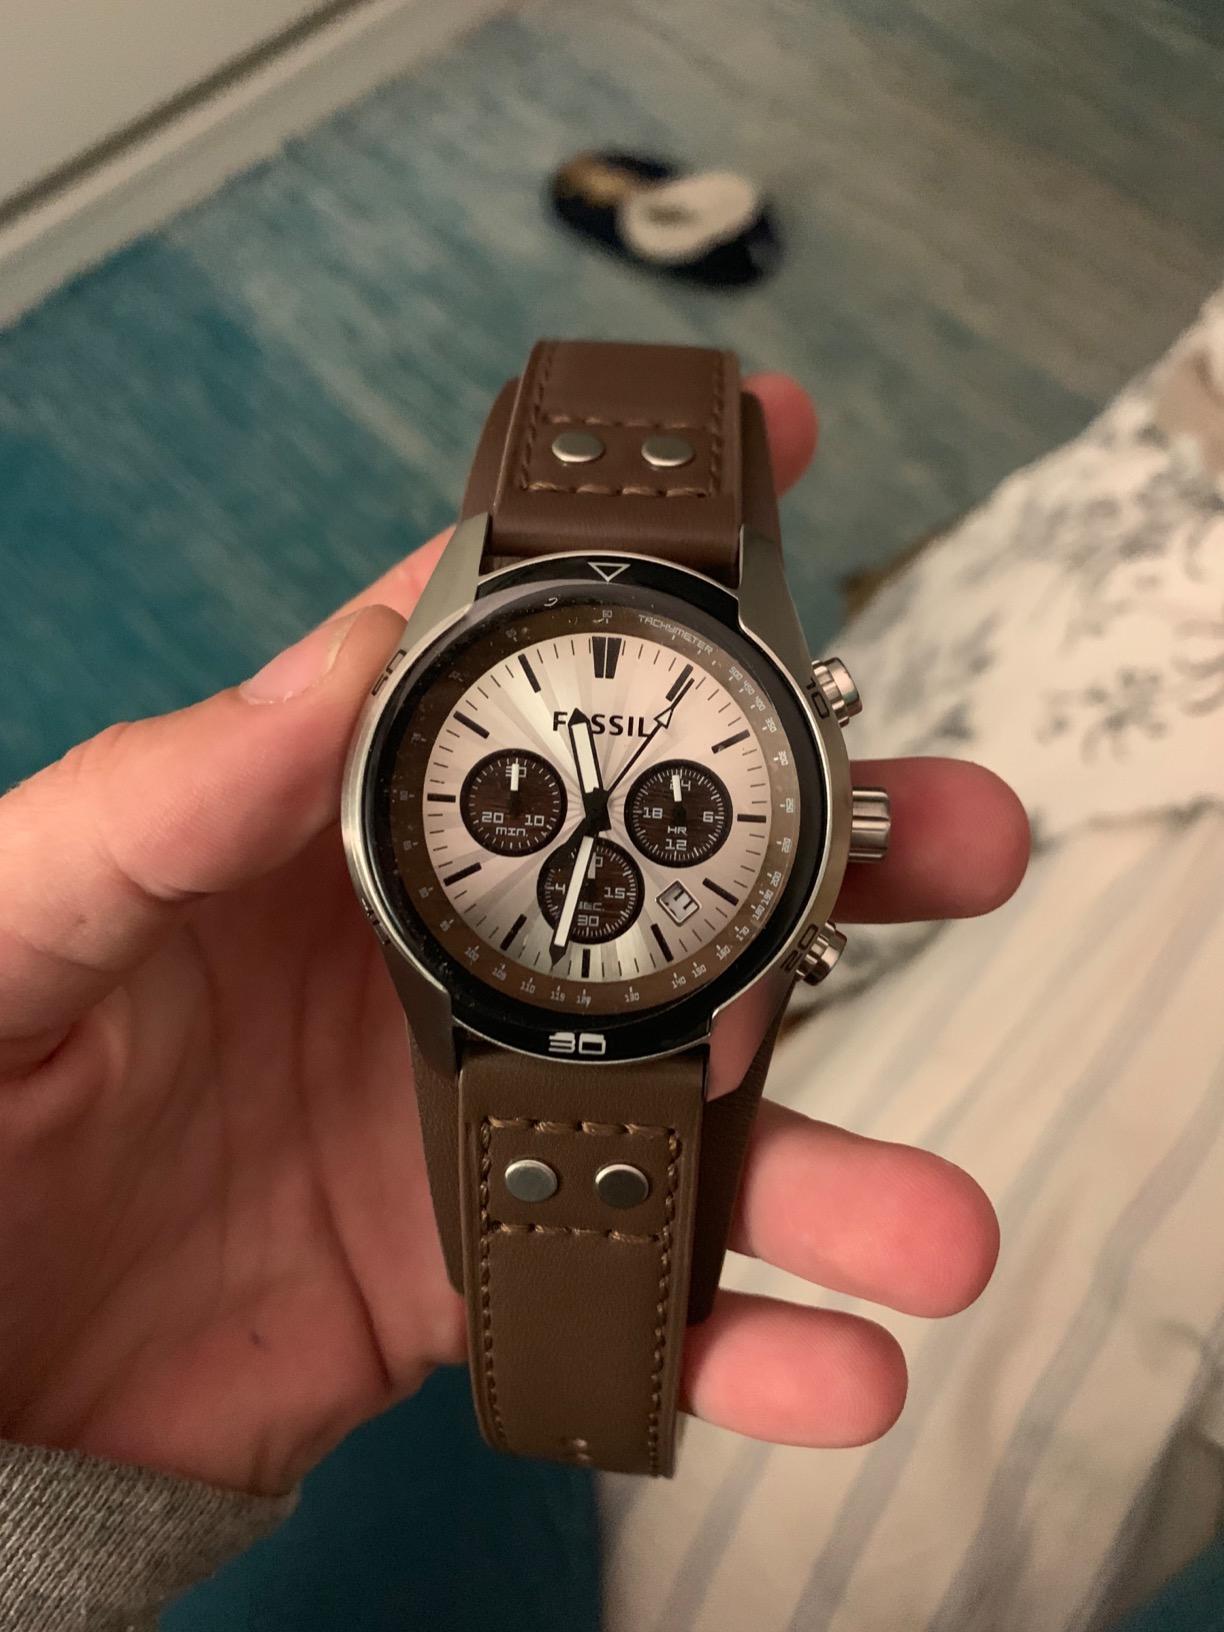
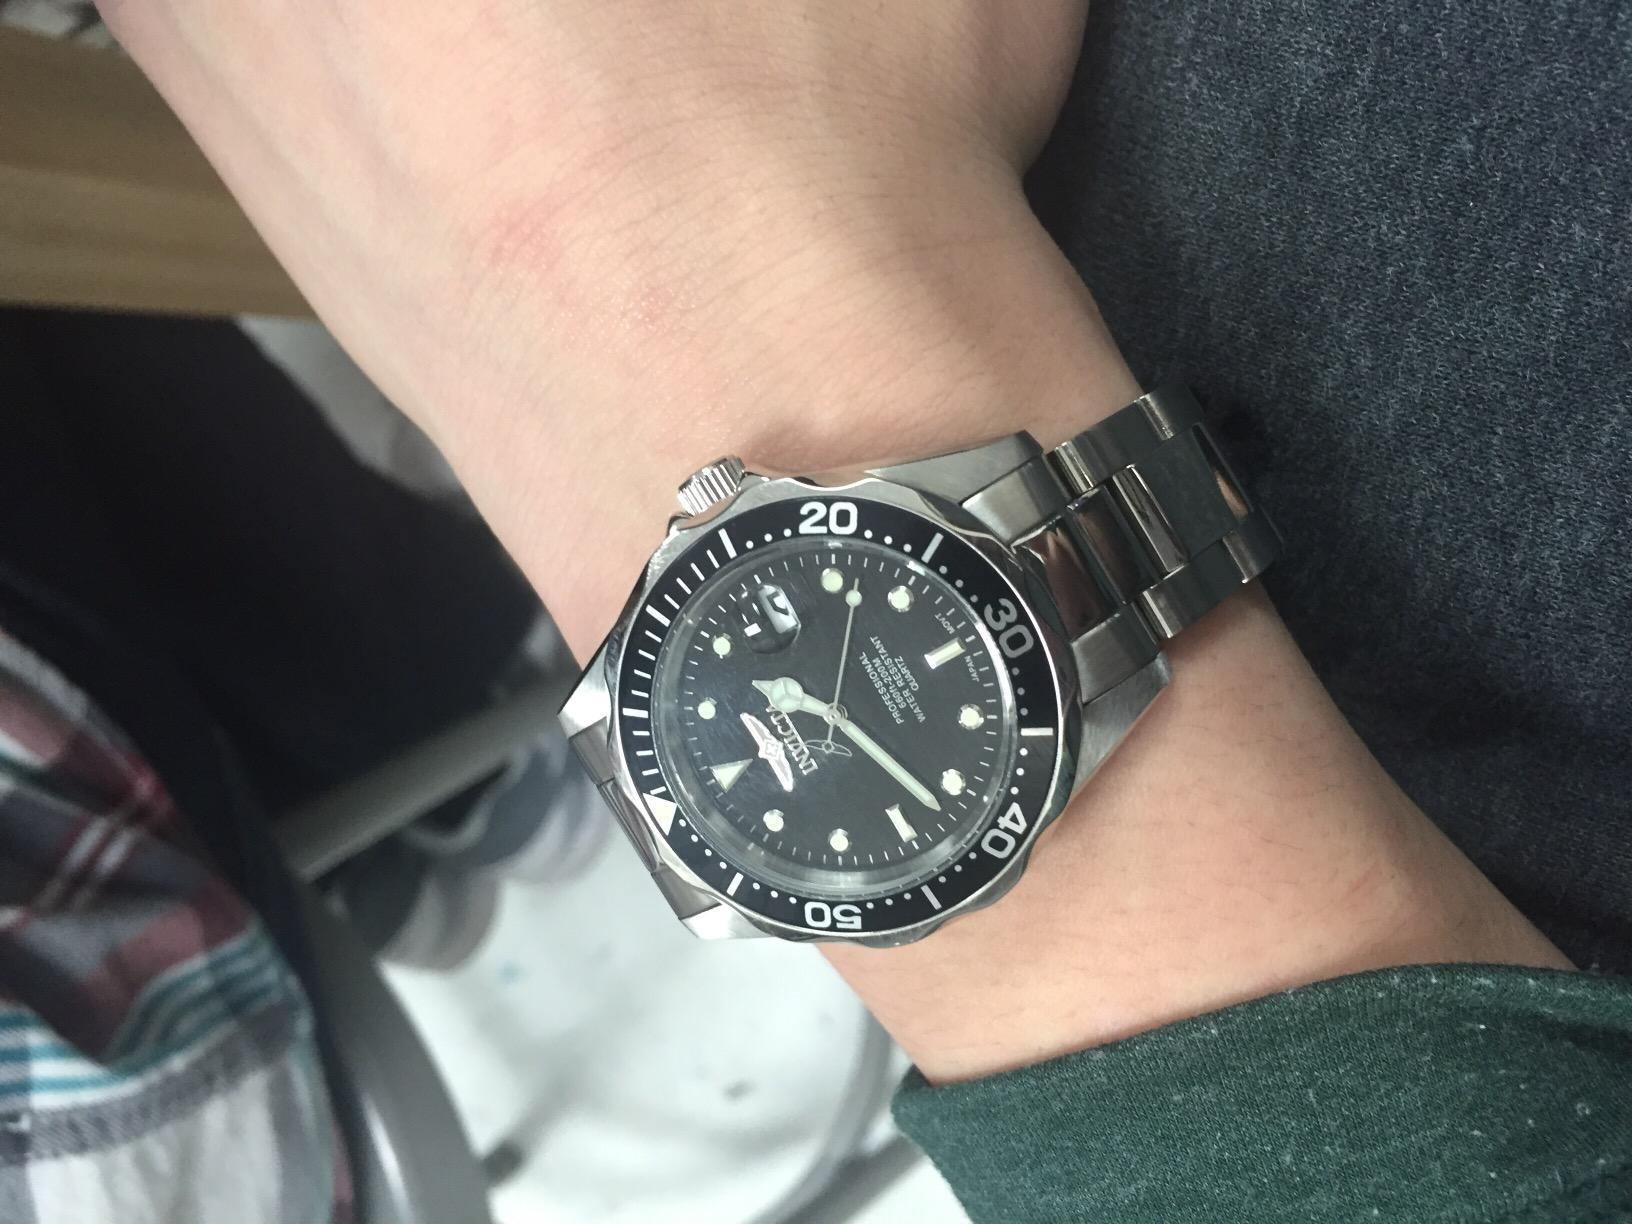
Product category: accessories_watch
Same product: no